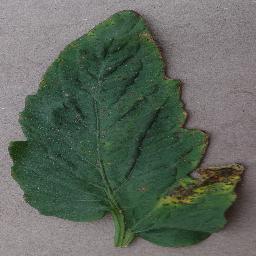
Label: Tomato___Bacterial_spot